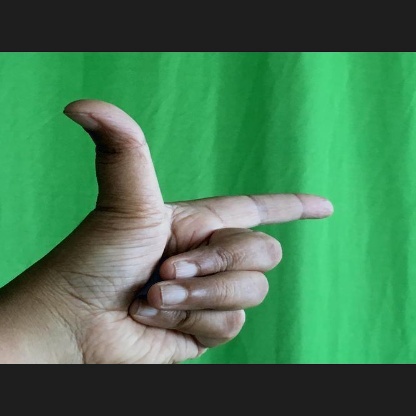
Mudra: Chandrakala